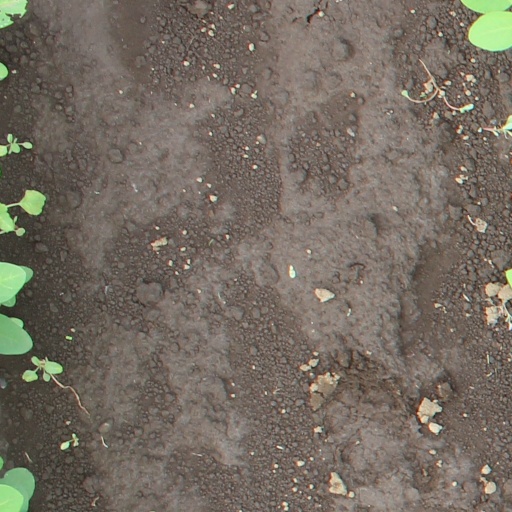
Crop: soybean